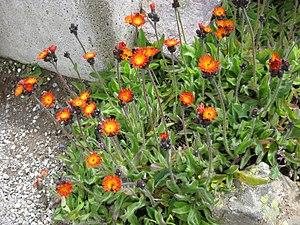
L’Épervière orangée ou Piloselle orangée est une plante vivace de la famille des Astéracées native des régions alpines du centre et du sud de l'Europe. Elle est protégée dans plusieurs régions. Parfois cultivée pour l'ornement, elle est naturalisée en certains endroits. C'est une fleur sauvage très répandue dans le sud du Québec.